Goodrich Social Settlement

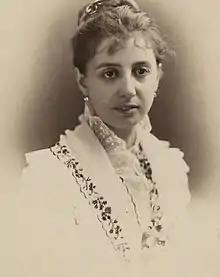
Flora Stone Mather

The idea which gradually grew into Goodrich House came to Flora S. Mather about the year 1894, when she thought of establishing an appropriate building for the social work of the Old Stone Church.